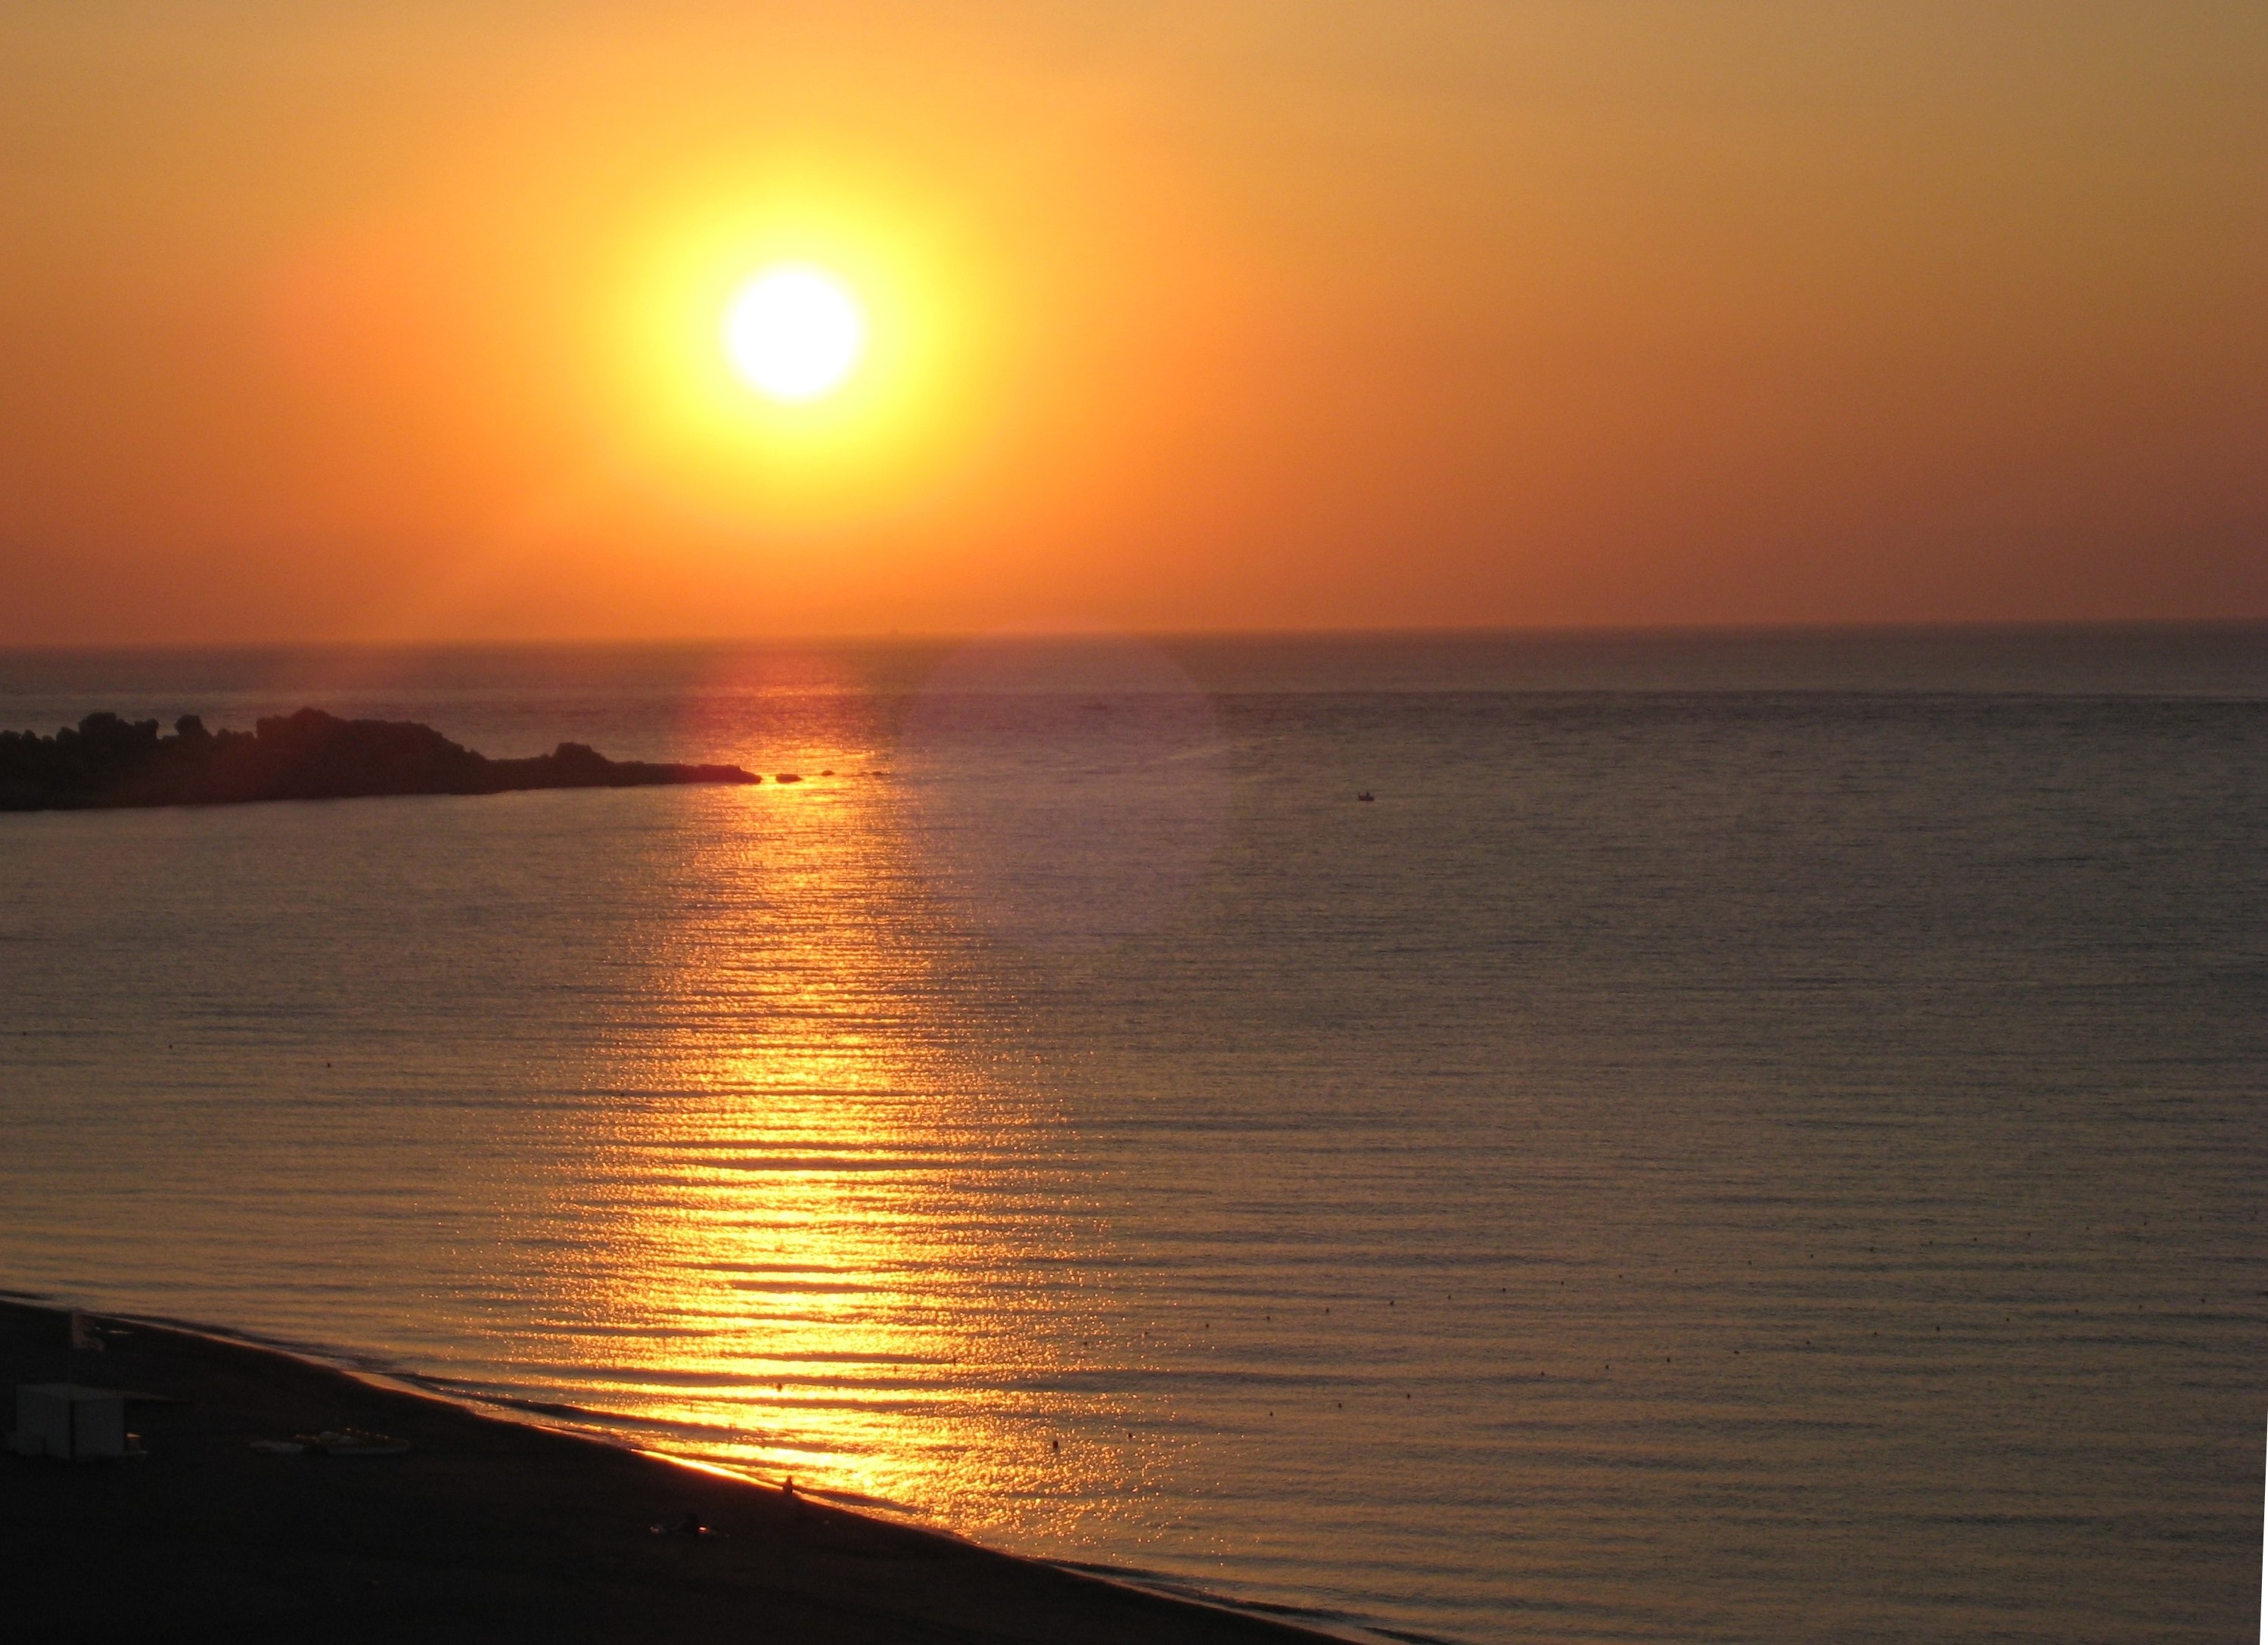
beach, sea, coast, ocean, horizon, sun, sunrise, sunset, sunlight, morning, wave, dawn, dusk, evening, afterglow